Liberman Agámez

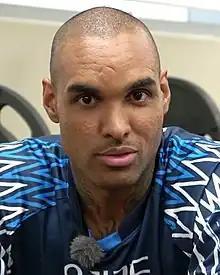
Agámez in 2018

Liberman Cristhofer Agámez Urango (born 15 February 1985) is a Colombian volleyball player. He was member of the Colombia men's national volleyball team (2005-2015).